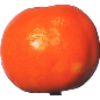
Label: Clementine 1